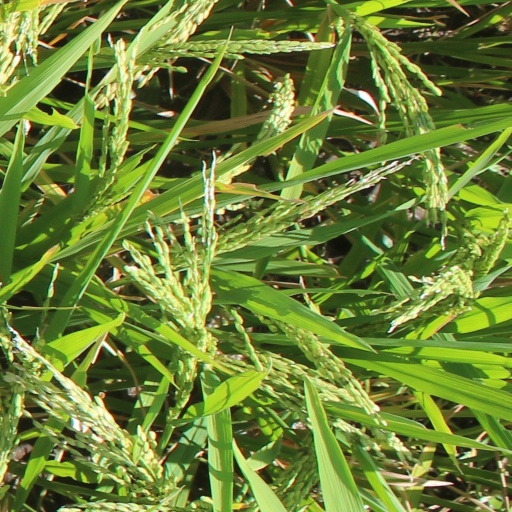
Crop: rice